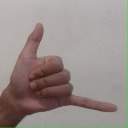
अक्षर: द